De Arend, Wouw

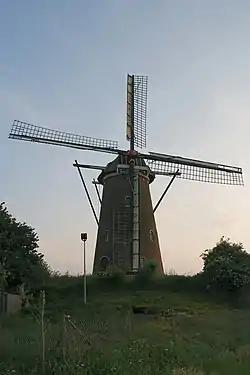
De Arend in 2008

De Arend (English: "The Eagle") is a windmill located on the Akkerstraat 11 in Wouw, Roosendaal, in the province of North Brabant, Netherlands. Built in 1811 on an artificial hill, the windmill functioned as a gristmill. The mill was built as a tower mill and its sails have a span of . The mill is a national monument (nr 39624) since 24 June 1971.